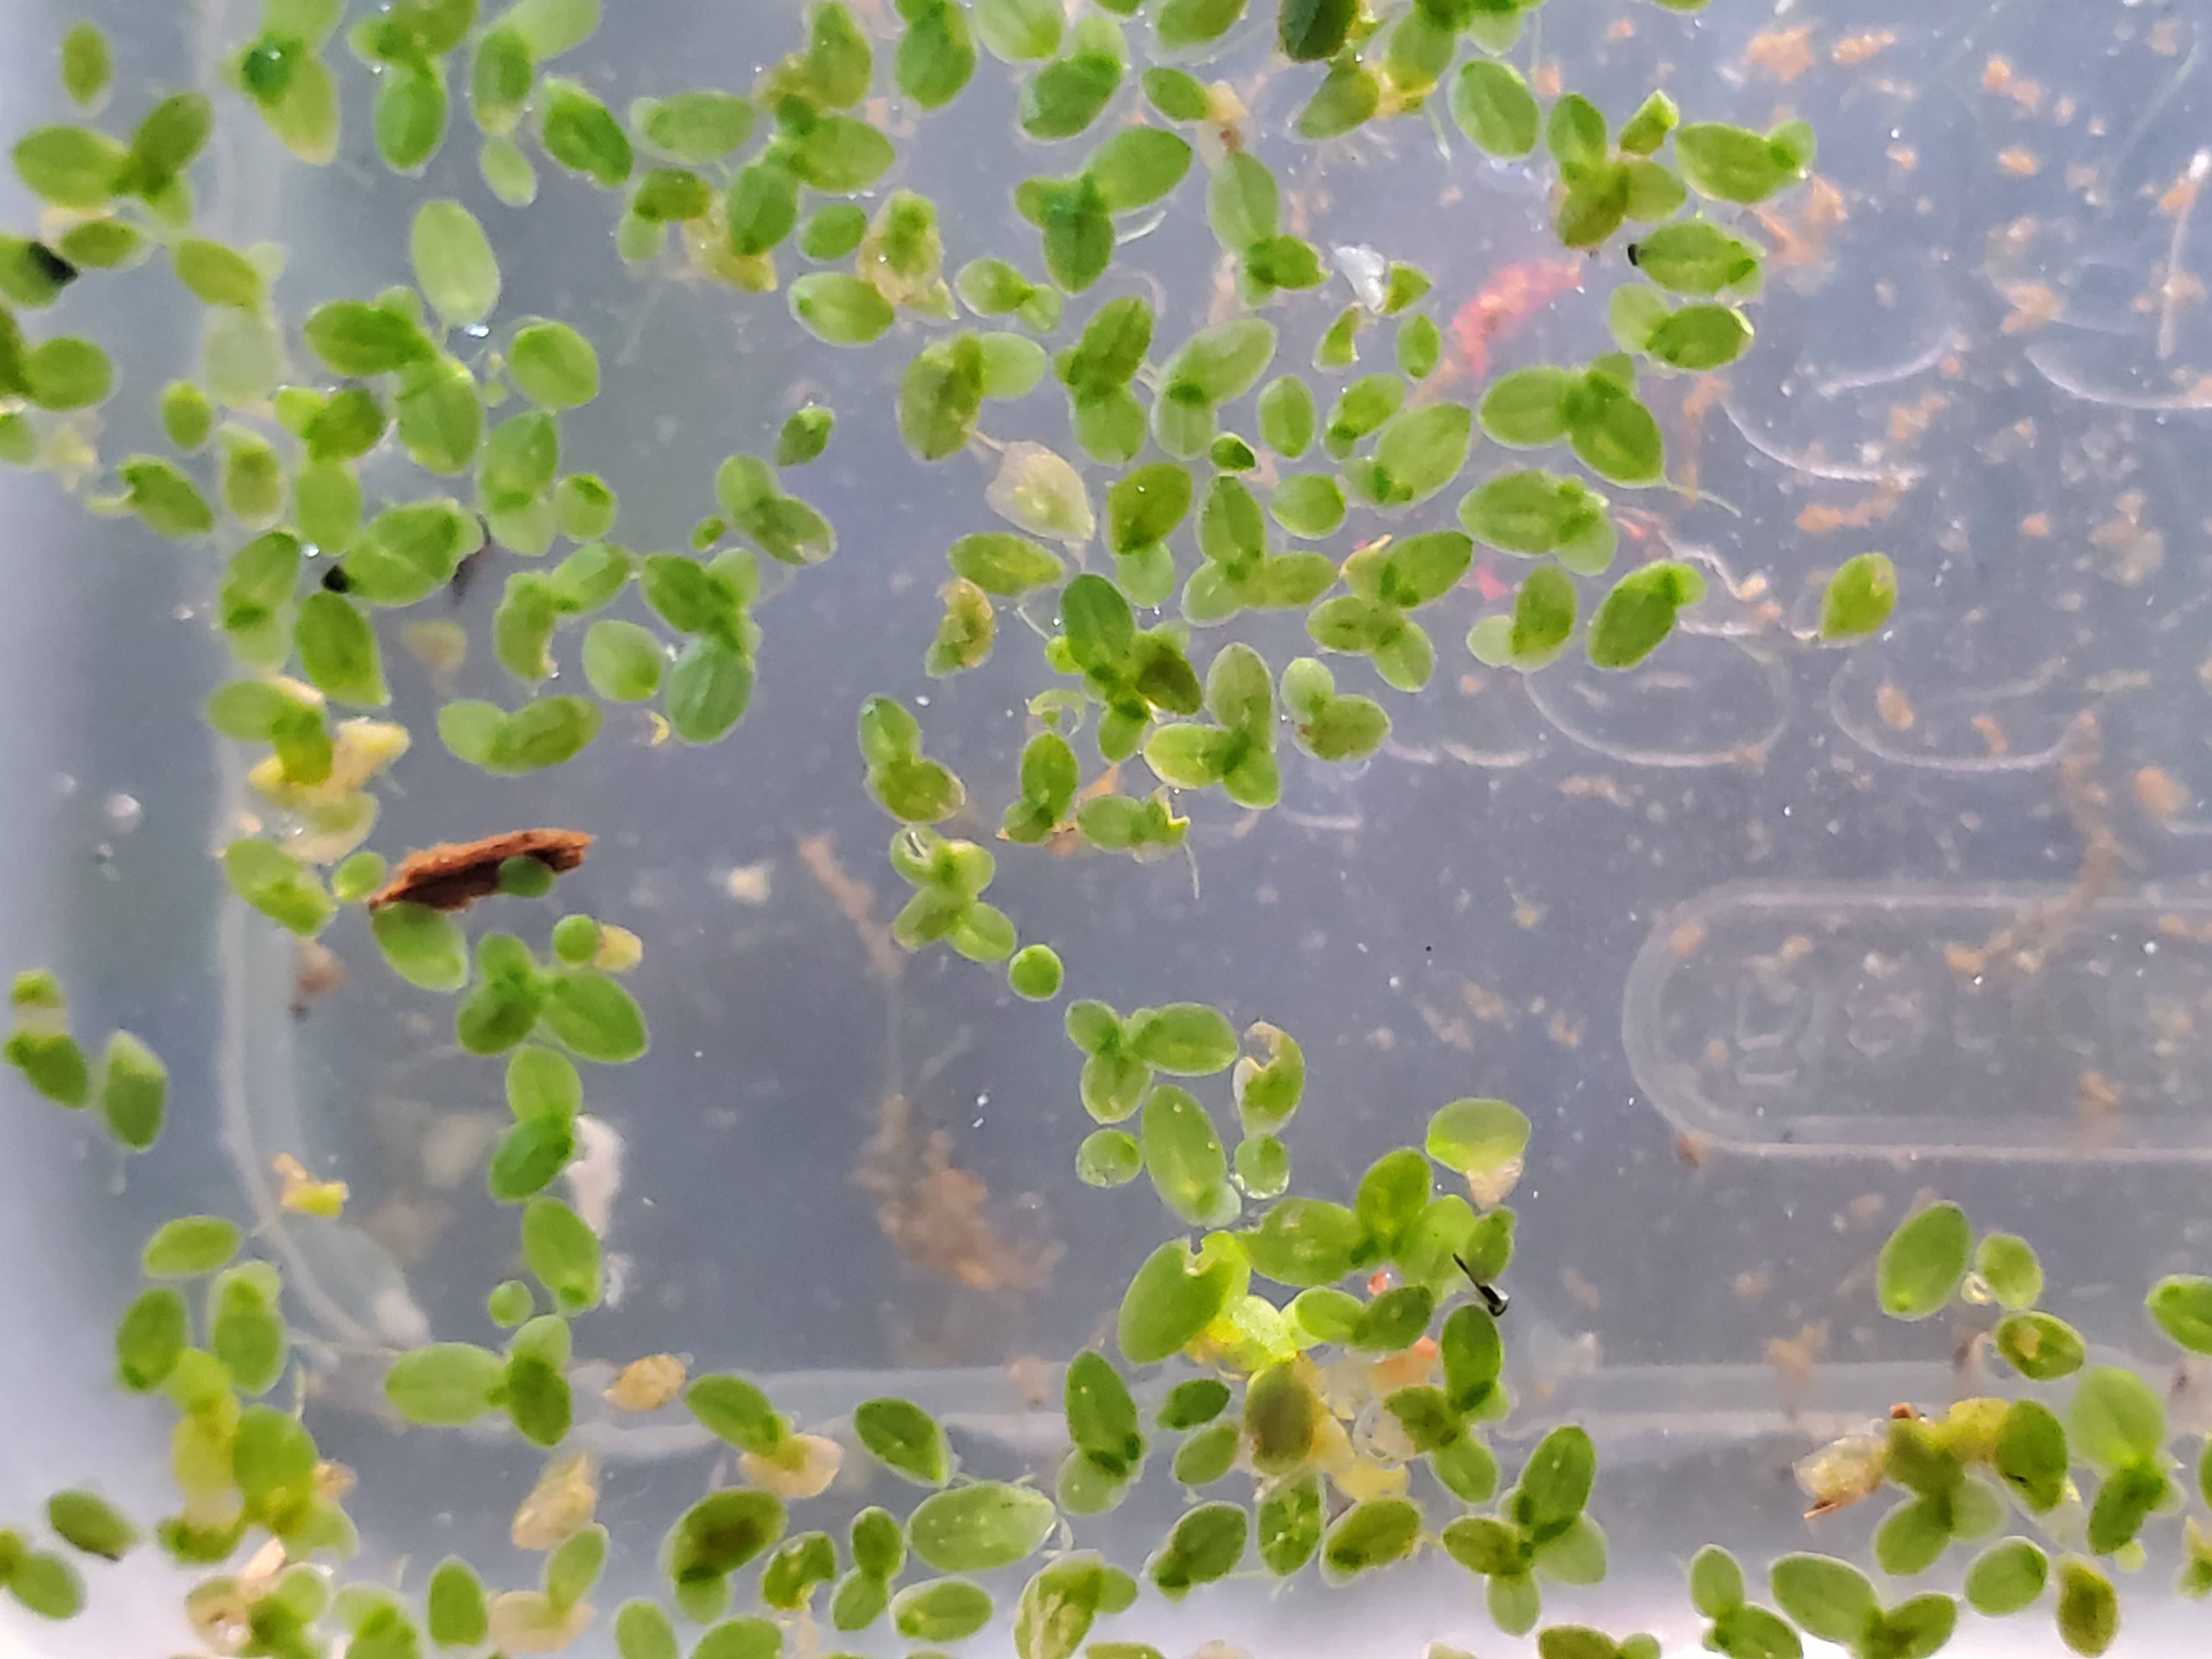
Species: Common Duckweeds (Lemna minor)